Heinrich Bullinger

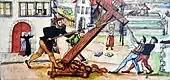
Iconoclasm during the Reformation in Zürich, Stadelhofen, illustrated Bullinger chronicle

Besides theological works, Bullinger also wrote some historical works of value. The "Tiguriner Chronik" is a history of Zürich from Roman times to the Reformation; others are a history of the Reformation and a history of the Swiss confederation. Bullinger also wrote in detail on Biblical chronology, working within the framework that was universal in the Christian theological tradition until the second half of the 17th century, namely that the Bible affords a faithful and normative reference for all ancient history.